History of the United States Space Force

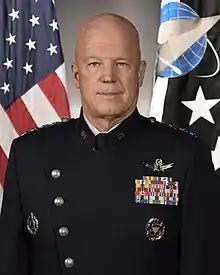
General John Raymond is the Space Force's first member and chief of space operations.

Growing impatient with the Air Force, who they felt was more interested in jet fighters than space, Representatives Jim Cooper (D-TN) and Mike Rogers (R-AL) unveiled a bipartisan proposal in the House of Representatives to establish the United States Space Corps as a separate military service within the Department of the Air Force, with the commandant of the Space Corps as a member of the Joint Chiefs of Staff. This proposal was put forward to separate space professionals from the Air Force, give space a greater cultural focus, and help develop a leaner and faster space acquisitions system. This was done due to congressional concern that the space mission had become subordinate to the Air Force's preferred air dominance mission and that space officers were being treated unfairly within the Air Force, with Representative Rogers noting that in 2016 none of the 37 Air Force colonels selected for promotion to brigadier general were space officers and that only 2 of the 450 hours of Air Force professional military education were dedicated to space. The proposal passed in the House of Representatives, but was cut from the final bill in negotiations with the U.S. Senate. Following the defeat of the proposal in the Senate, both Representatives Cooper and Rogers heavily criticized Air Force leadership for not taking threats in space seriously and continued resistance to reform. The Space Corps proposal was, in large part, spurred on by the development of the People's Liberation Army Strategic Support Force and the Russian Space Forces. The House's Space Corps proposal had also been objected to by the Trump administration's White House, which called the idea "premature", while other dissenters were Defense Secretary James Mattis, Air Force Secretary Heather Wilson and Air Force Chief of Staff General David Goldfein.